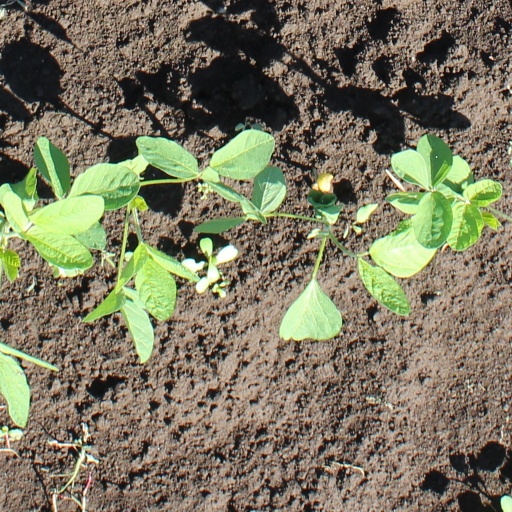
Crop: soybean